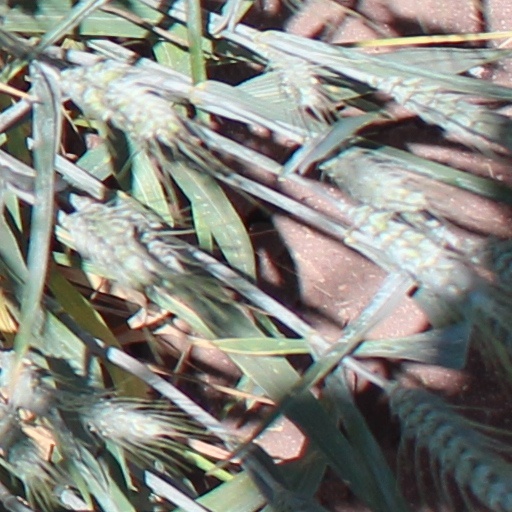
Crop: wheat